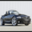
Label: automobile